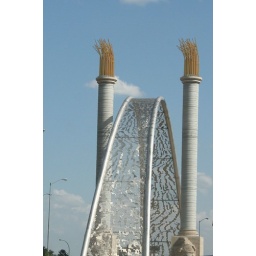
This was the middle piece of the bridge over to norwood taken from moving car